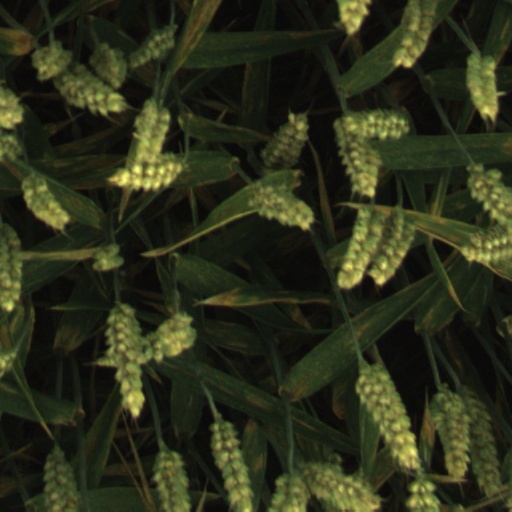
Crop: wheat